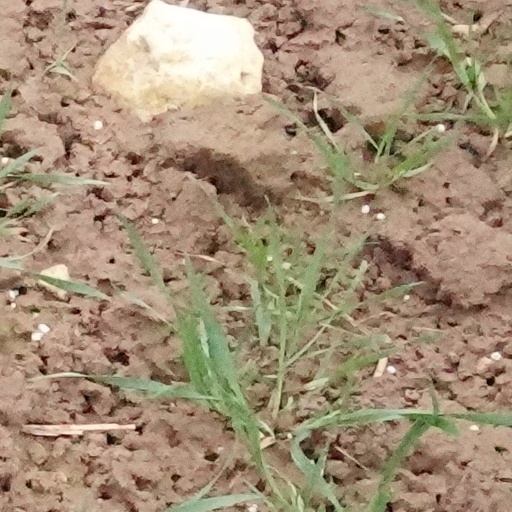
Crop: wheat